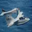
Label: airplane